Apache revolver

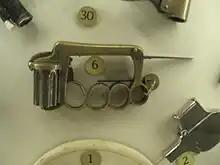
Deleaxhe Apache pistol 7mm

The Apache operates on the principle of a pepperbox revolver using a pinfire cartridge and incorporates a fold-over knuckle duster forming the grip and a rudimentary foldout dual-edged knife.